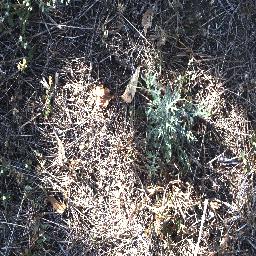
Label: parthenium